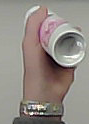
Product: rexona_spray